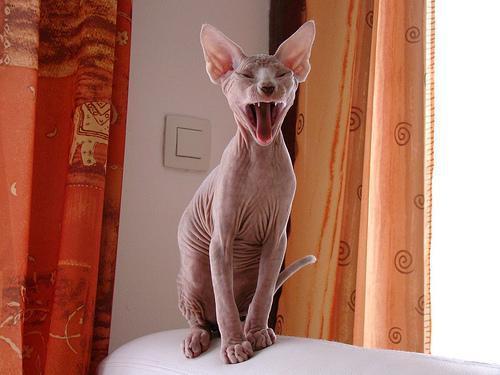
Sphynx